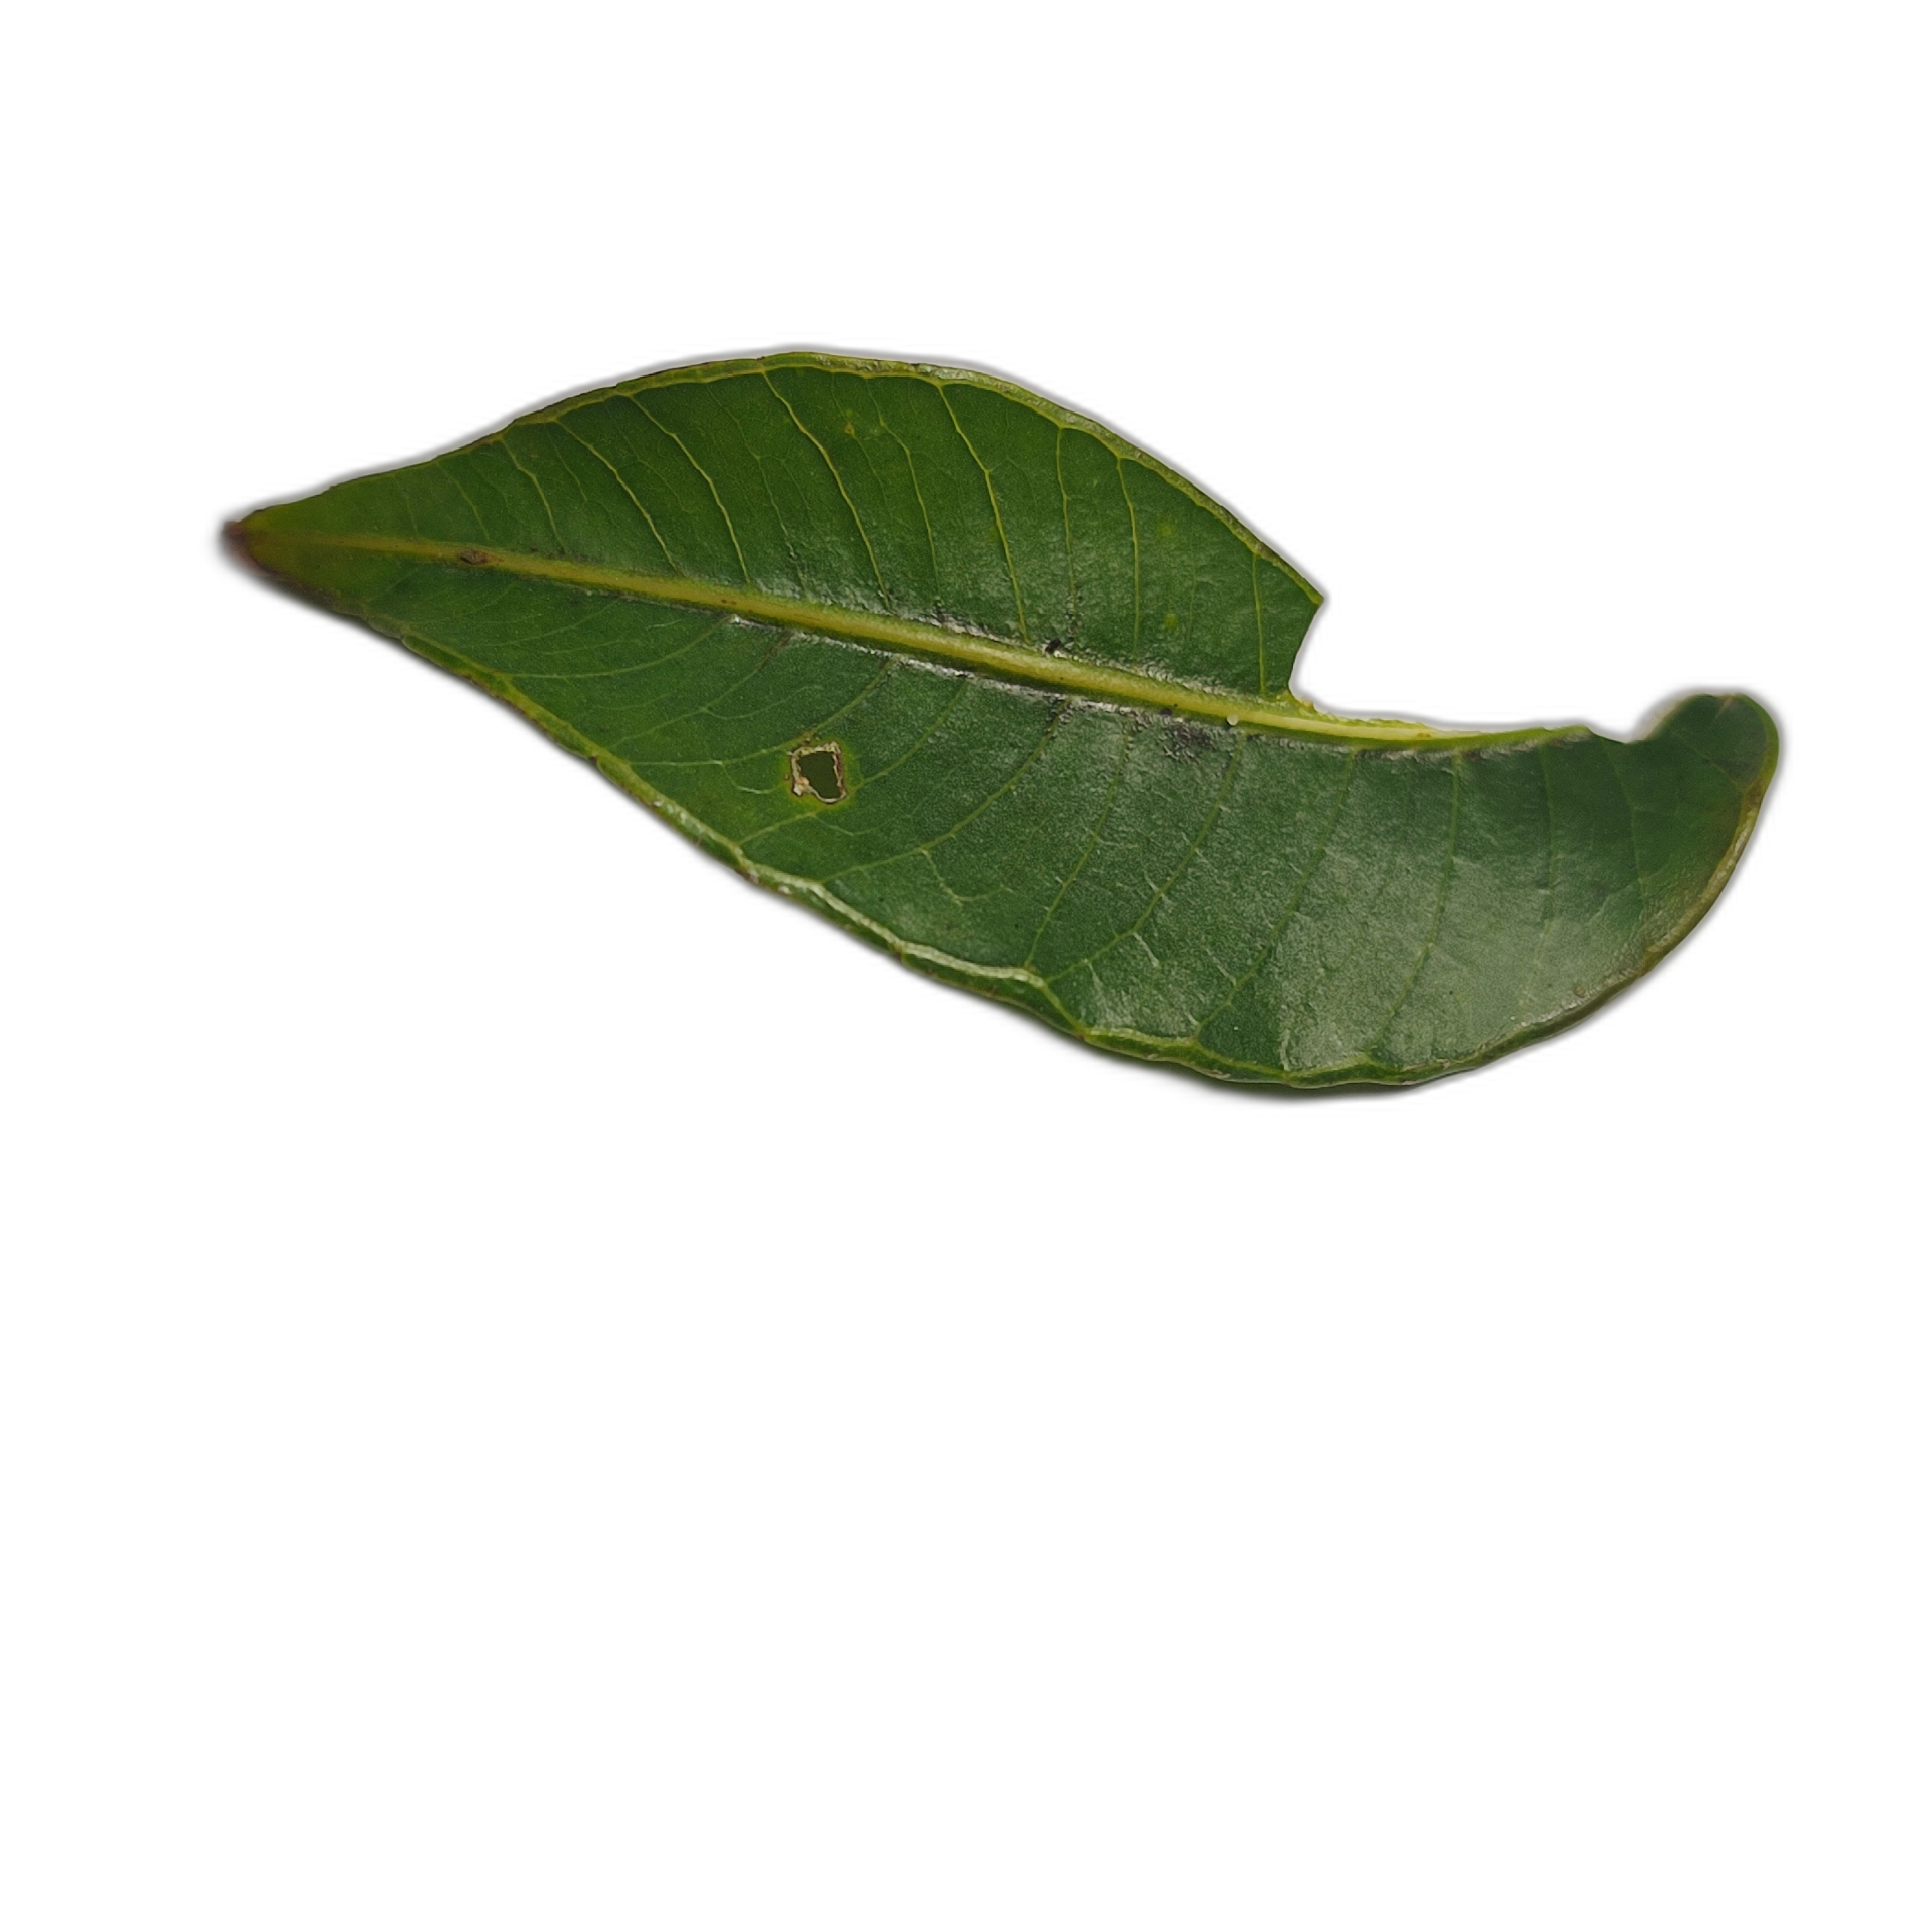
Label: not_healthy